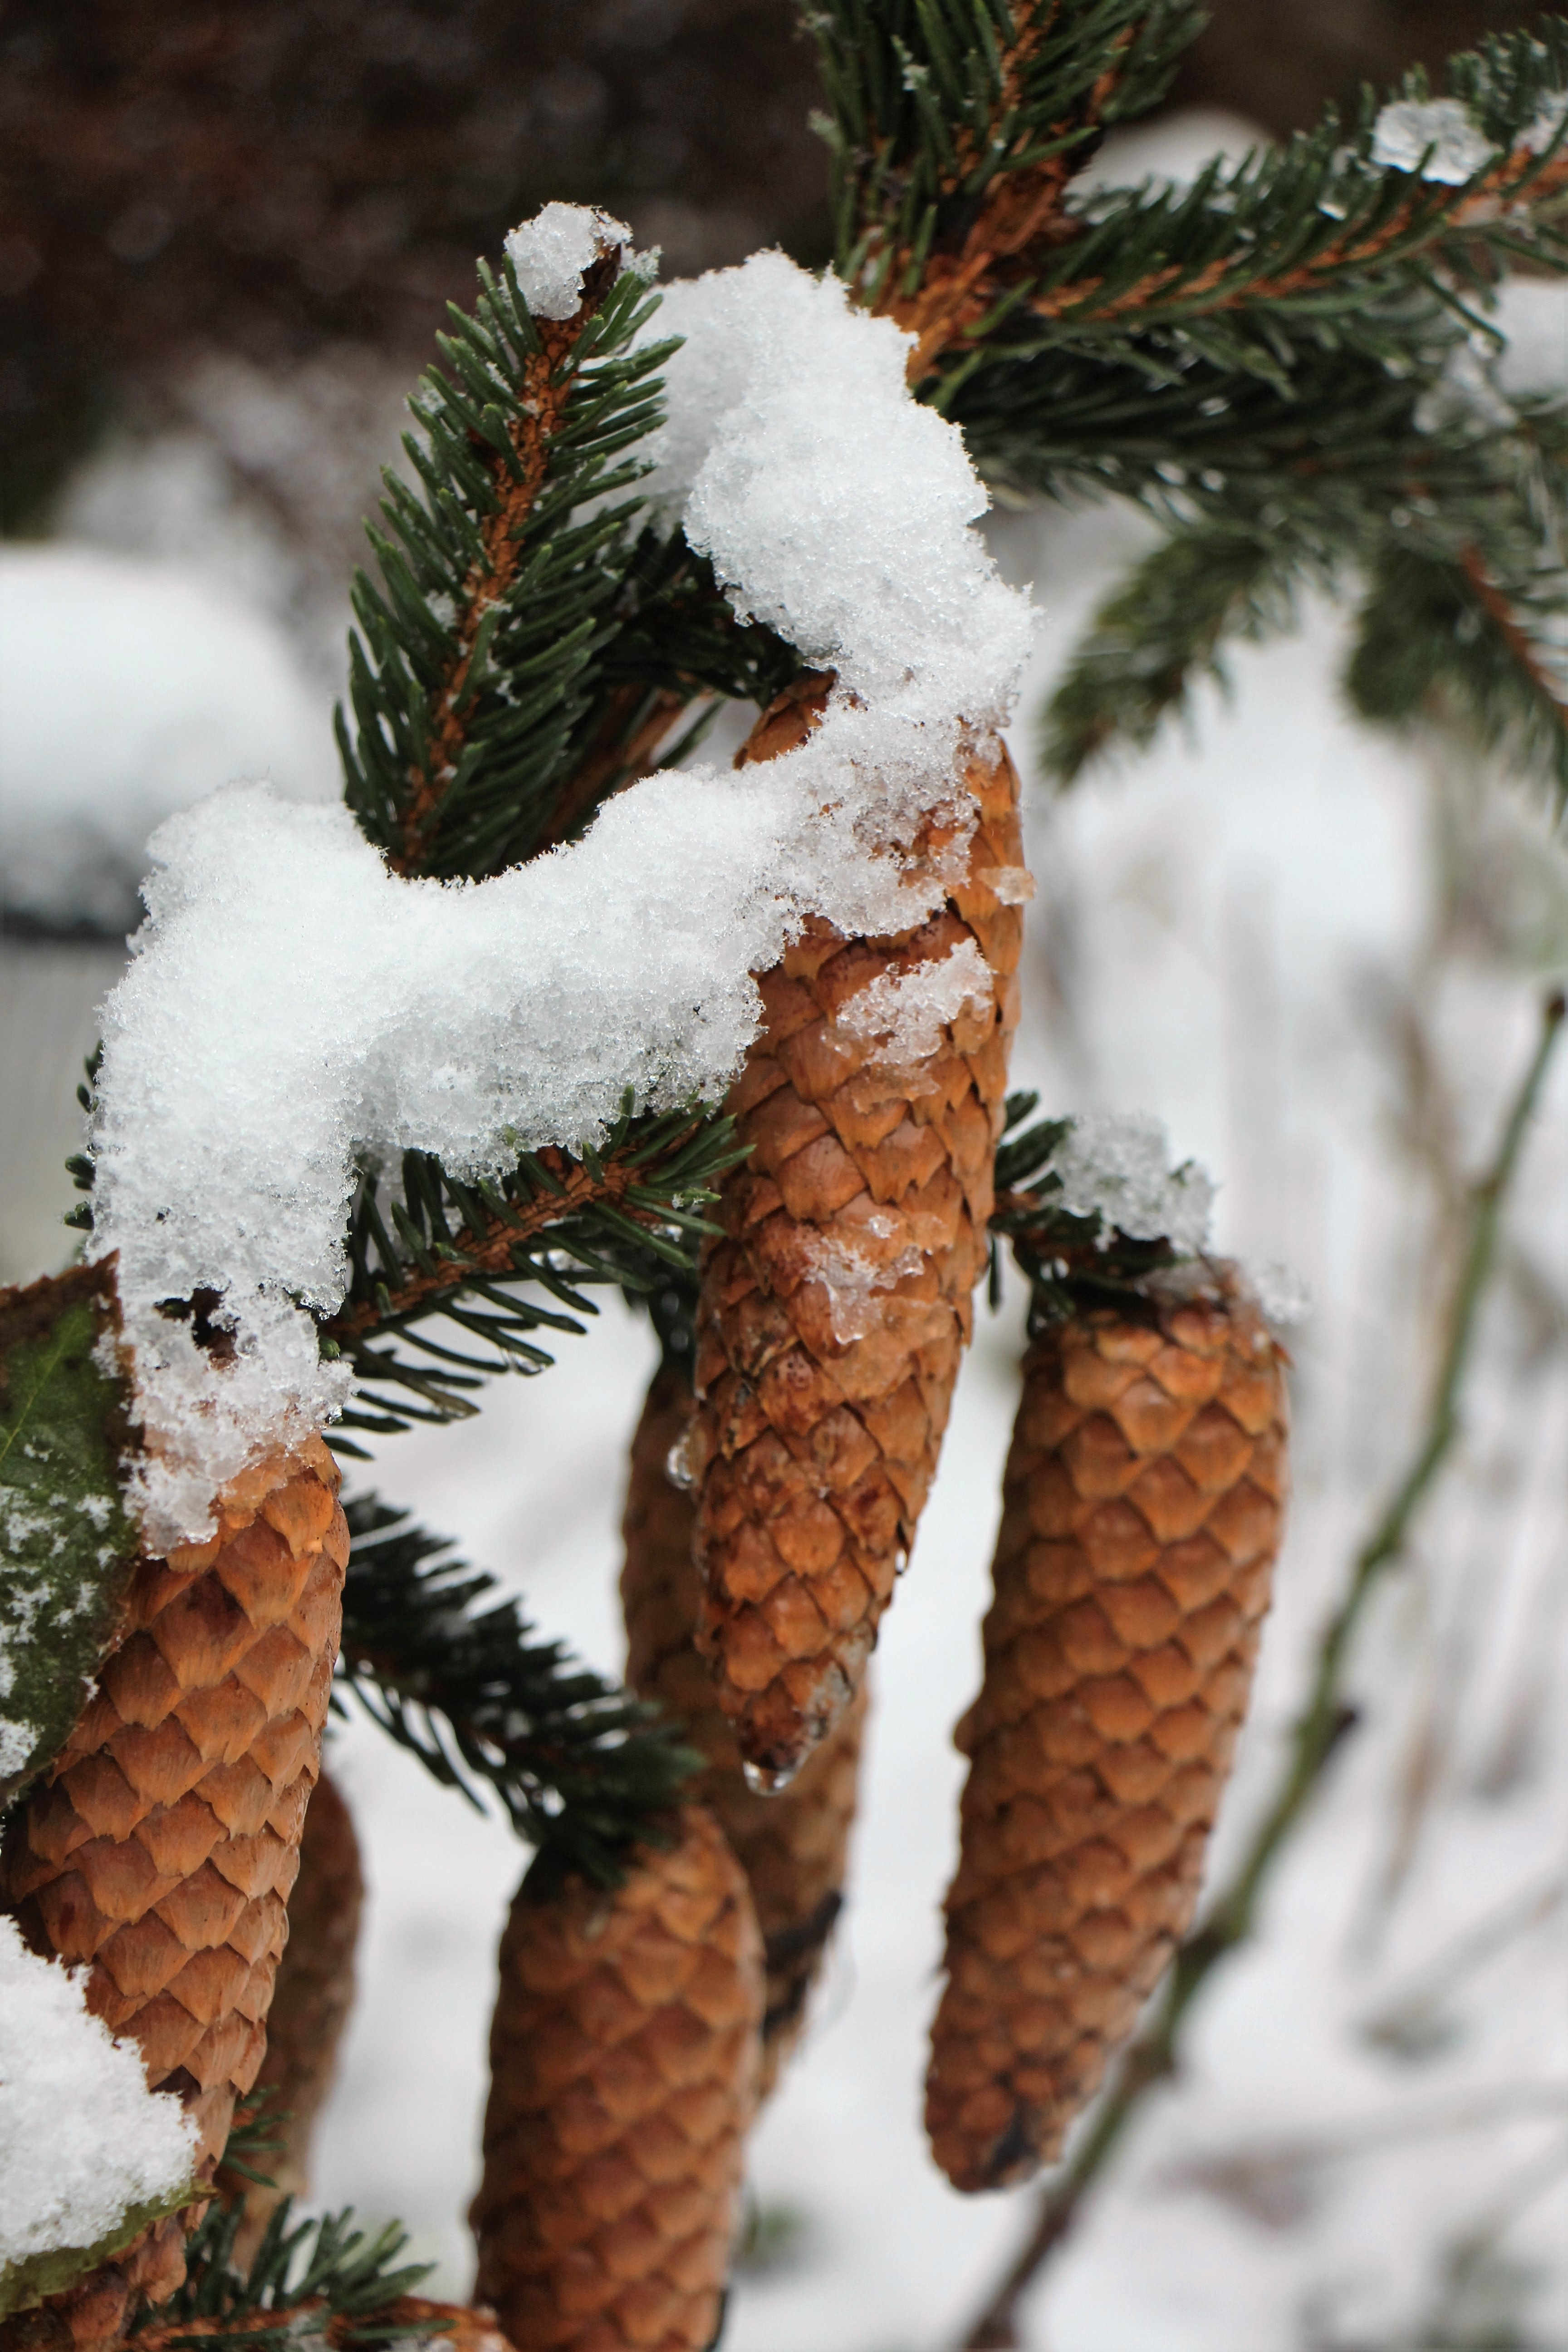
tree, nature, branch, snow, winter, plant, leaf, flower, frost, green, weather, fir, season, twig, conifer, christmas decoration, tap, spruce, needles, wintry, freezing, pine cones, tannenzweig, woody plant, land plant, conifer cone, christmas landscape